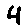
Label: 4